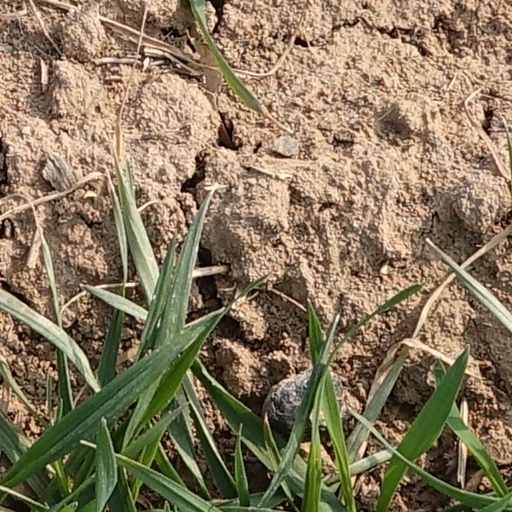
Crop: wheat